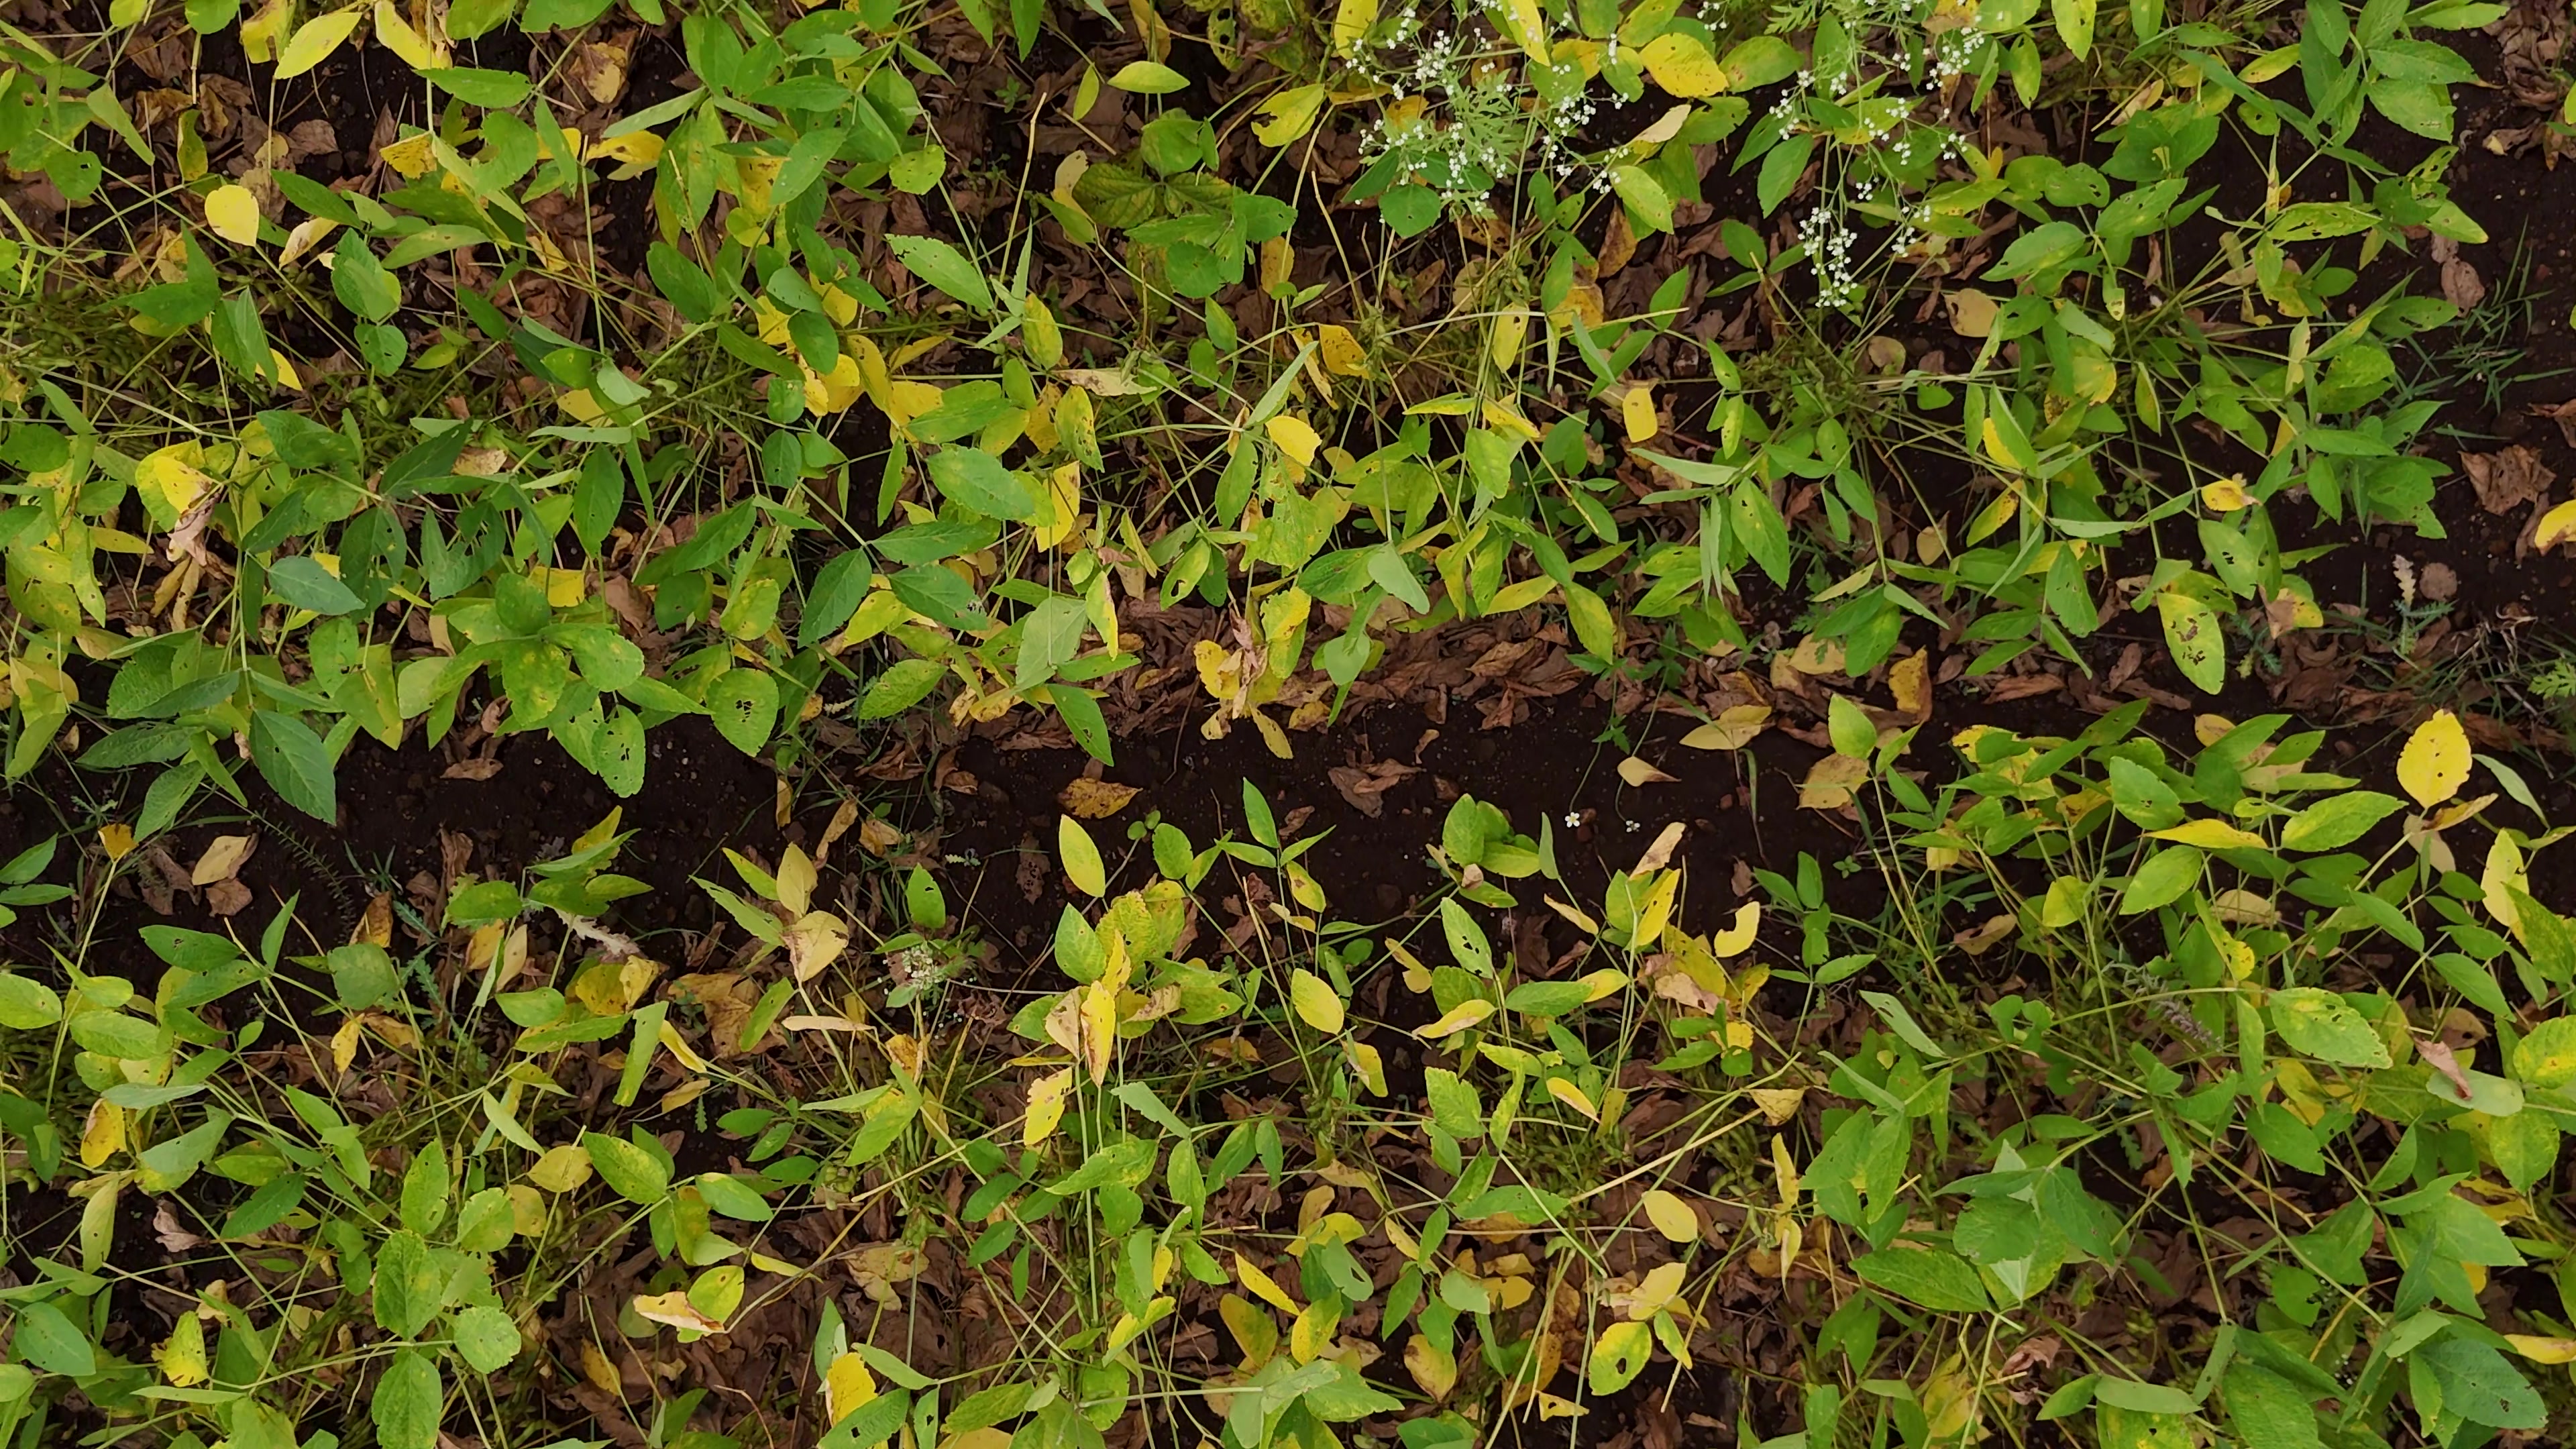
Label: Rust